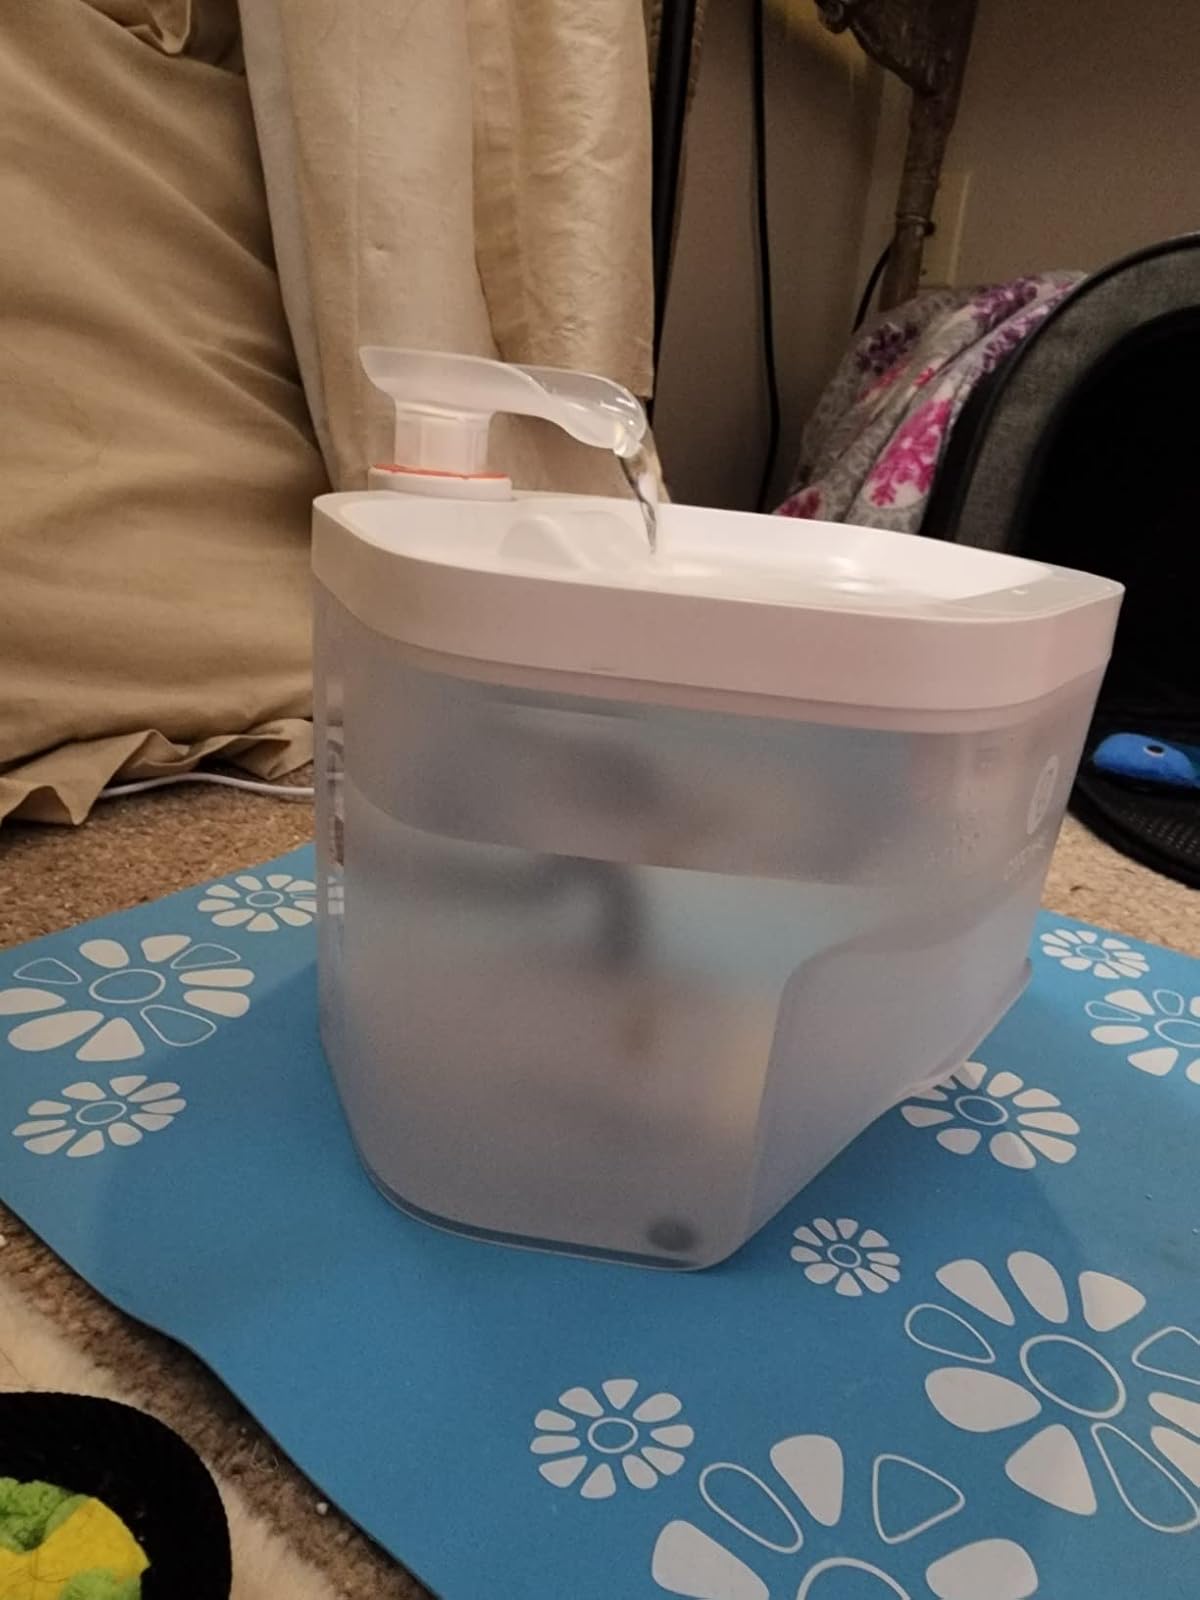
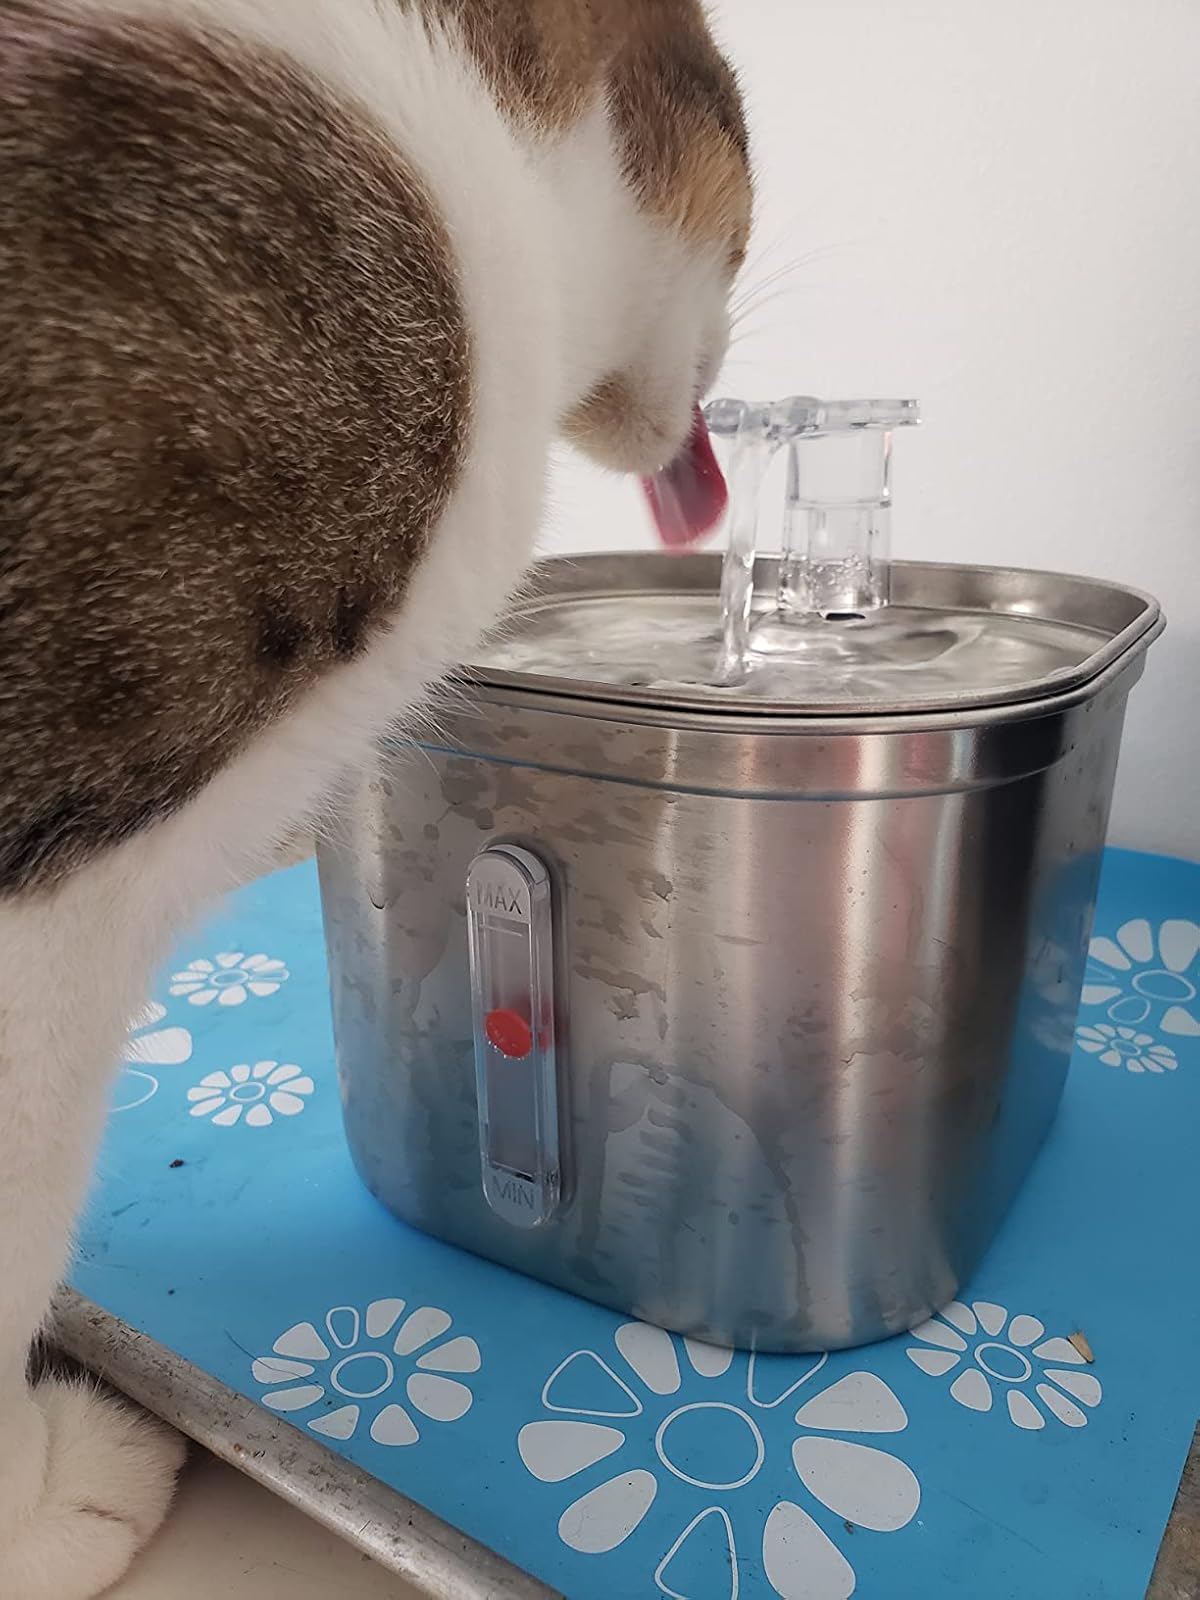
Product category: items_bowl
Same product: no